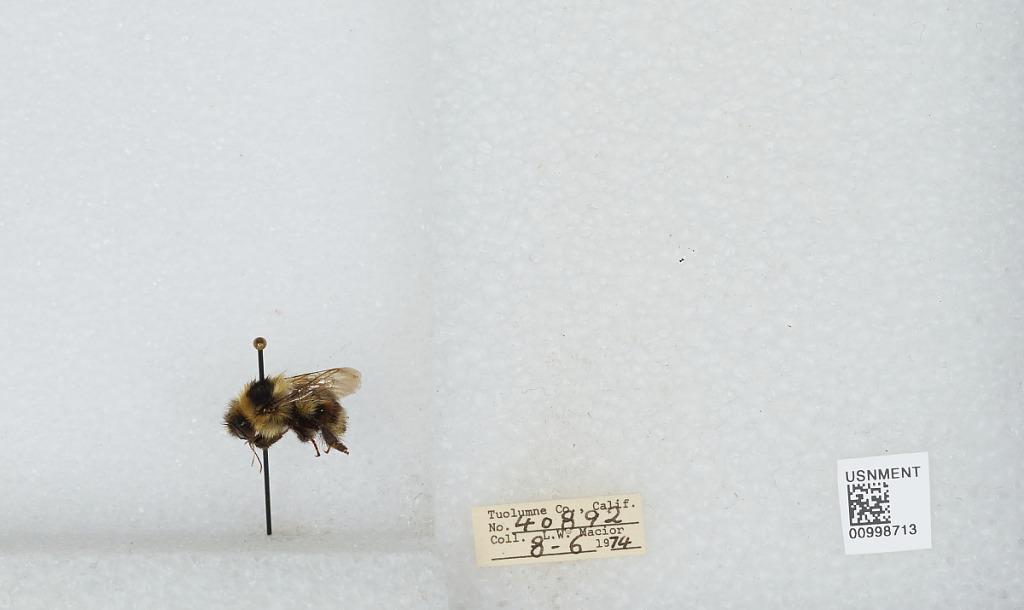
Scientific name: Bombus (Cullumanobombus) rufocinctus Cresson
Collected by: L. Macior
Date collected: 1974-8-6
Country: United States
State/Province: California
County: Tuolumne
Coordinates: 38.02, -119.93